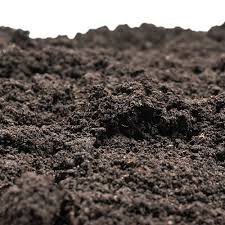
Soil type: Black Soil